Warbirds (video game)

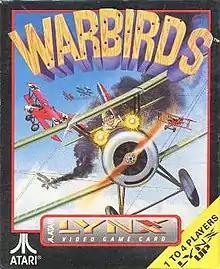
Cover art in all regions

Warbirds is a 1991 first-person combat flight simulation video game developed and published by Atari Corporation in North America and Europe exclusively for the Atari Lynx. Taking place in the 1910s during World War I, players assume the role of a rookie aircraft pilot from the Army Air Force who joined the titular squadron taking control of a prebuilt biplane in order to win the war against the enemies. Its gameplay mainly consists of dogfights against either AI-controlled opponents or other human players using the Lynx's ComLynx system, with a main four-button configuration.